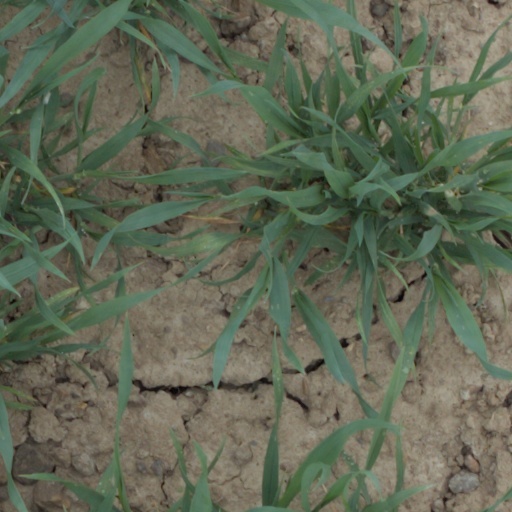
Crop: wheat